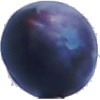
Label: Plum 3